Histon railway station

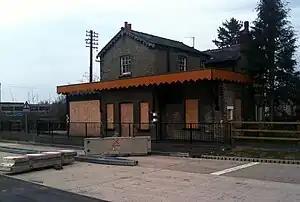
Histon railway station, circa 2010

Histon railway station is a disused railway station in Impington, Cambridgeshire on the Cambridge–St Ives branch of the Great Eastern Railway. The station was closed as part of the Beeching Axe in 1970; but the line through the station remained open for freight trains until the early 1992. The station site was partially demolished, with the platforms and a small building on the down side being removed and the canopy severely truncated during the construction of the Cambridgeshire Guided Busway but the station building was saved from being demolished; a car park was planned to be built on the site of the demolished station building. The building has operated as a cafe since 2021.